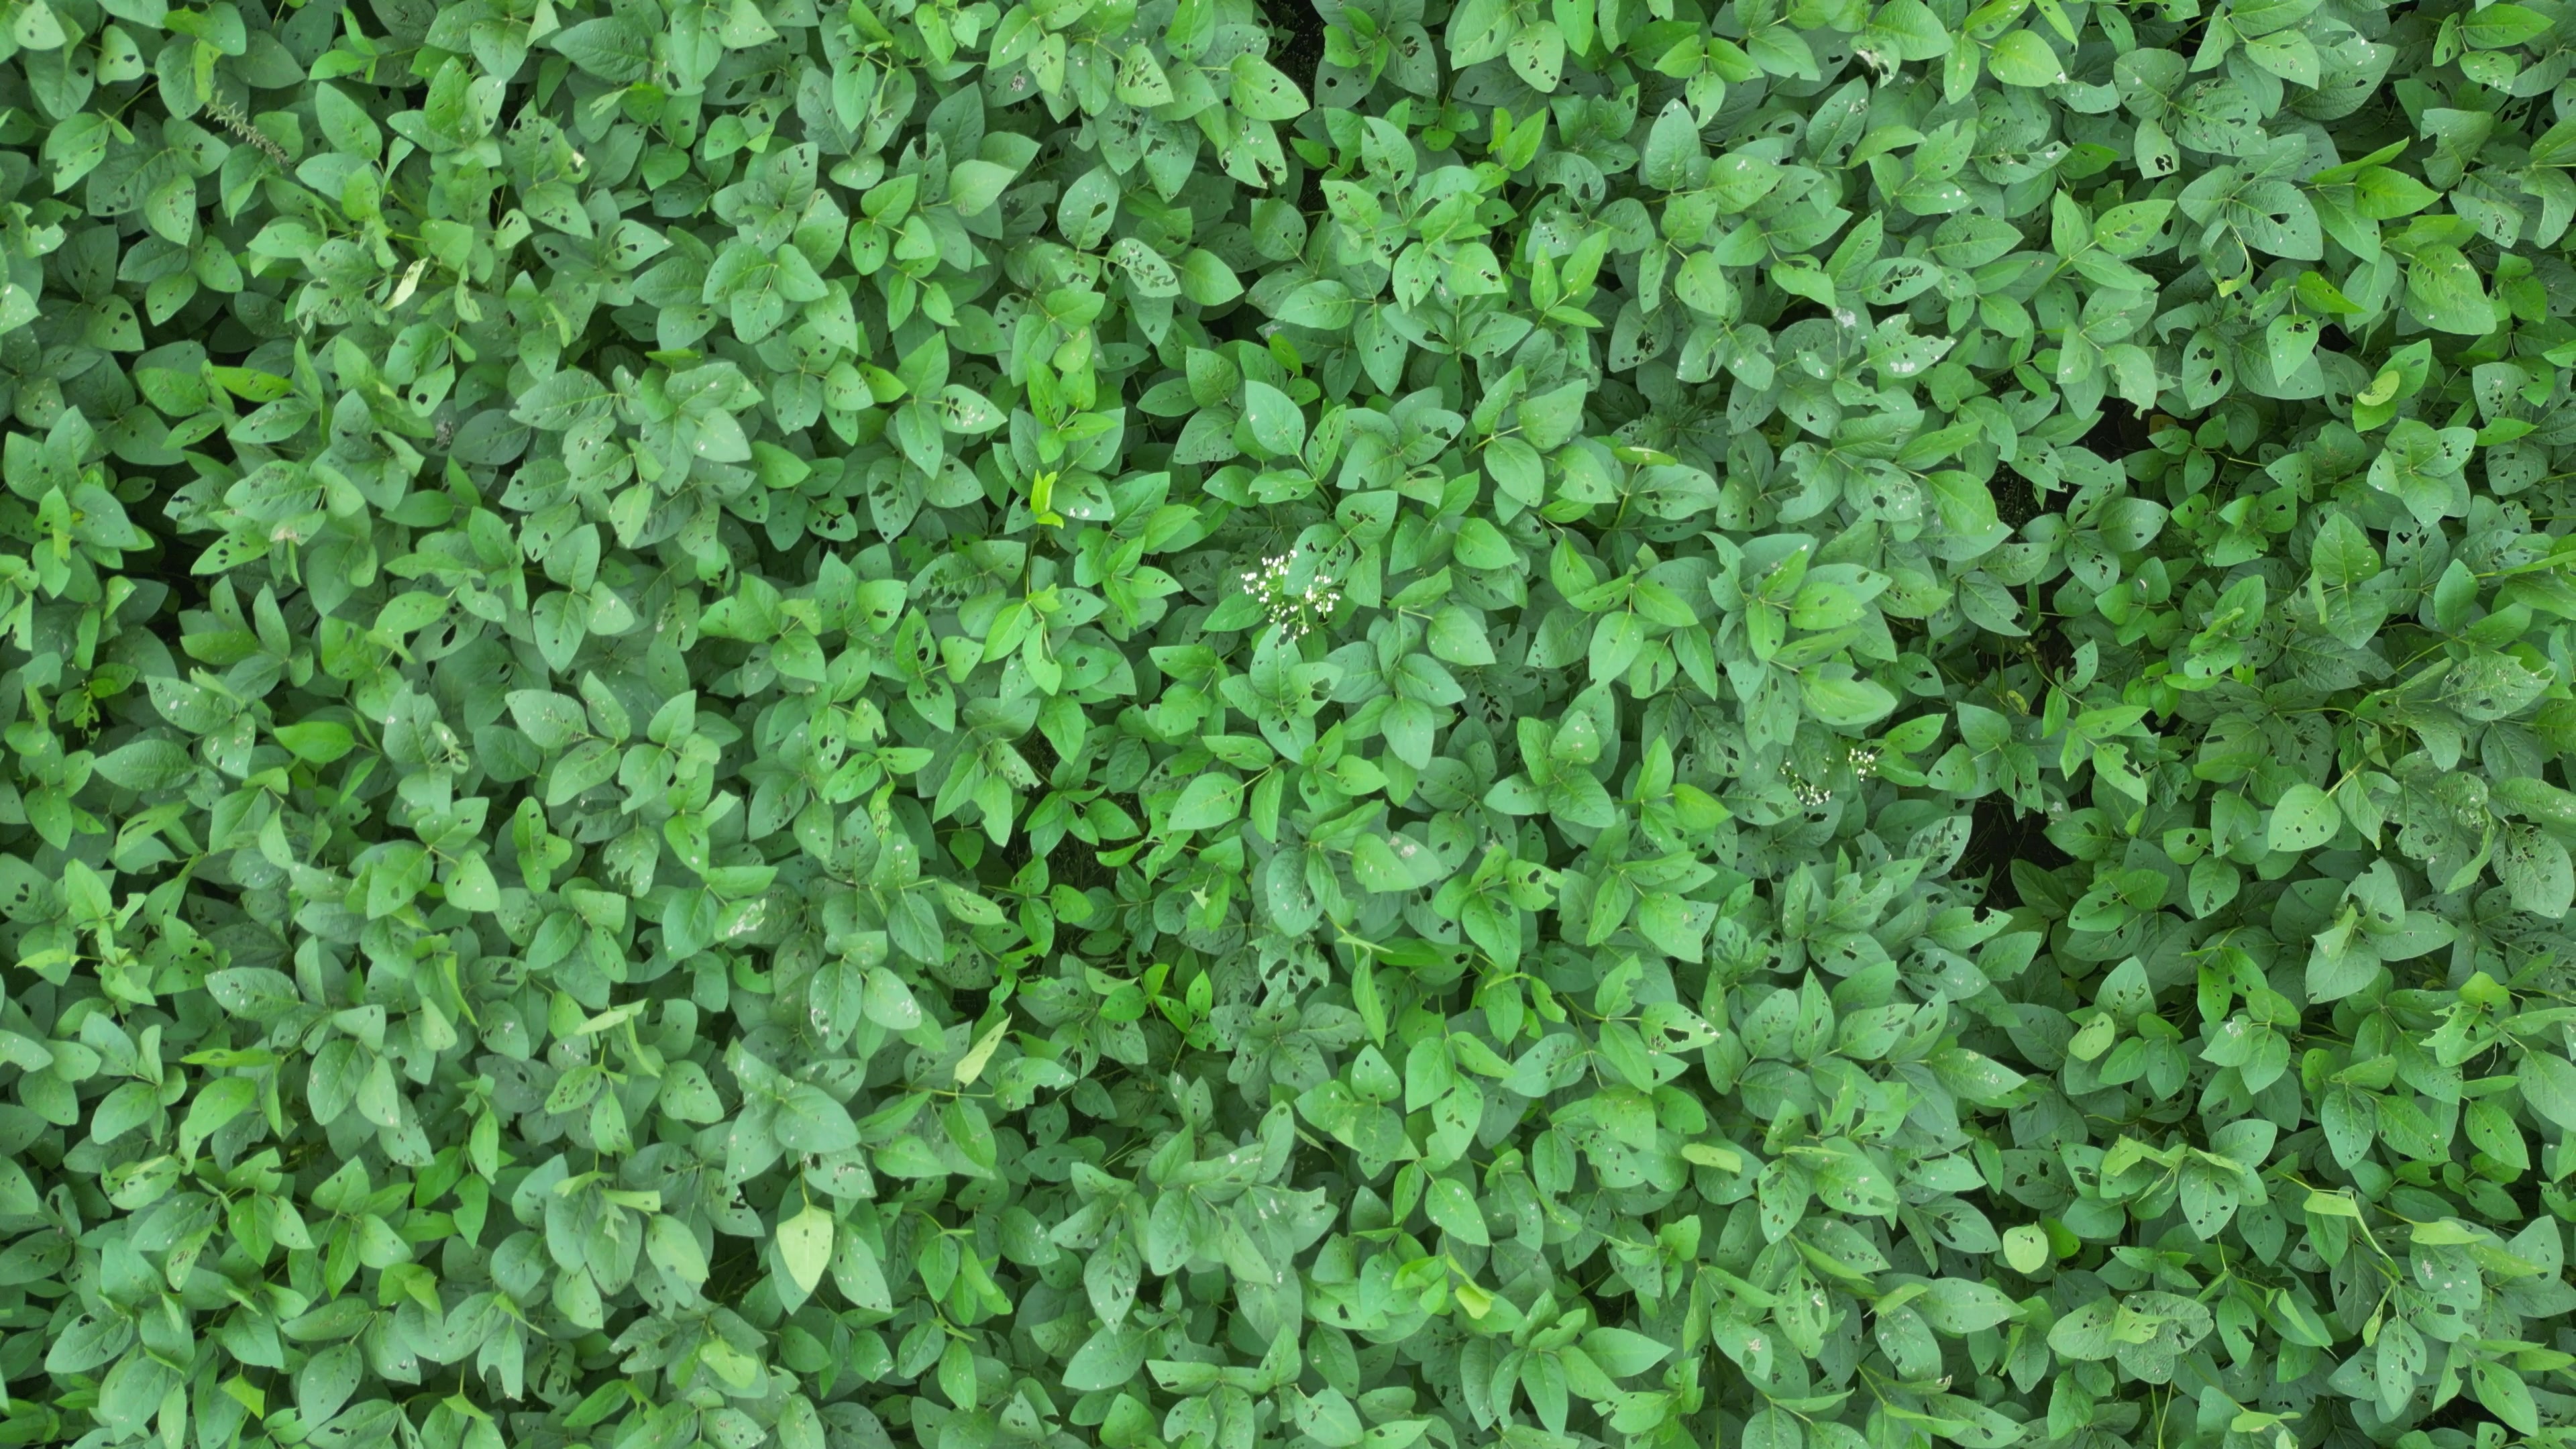
Label: Semilooper_Pest